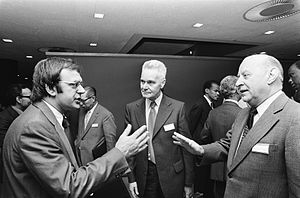
Jan Tinbergen / Betydning
Tinbergen sammen med bl.a. den nederlandske minister Jan Pronk ved et økonomisk symposium i Haag 23. maj 1975
Jan Tinbergen var en hollandsk økonom og sammen med nordmanden Ragnar Frisch den første til at modtage Nobelprisen i økonomi, da prisen blev indstiftet i 1969.